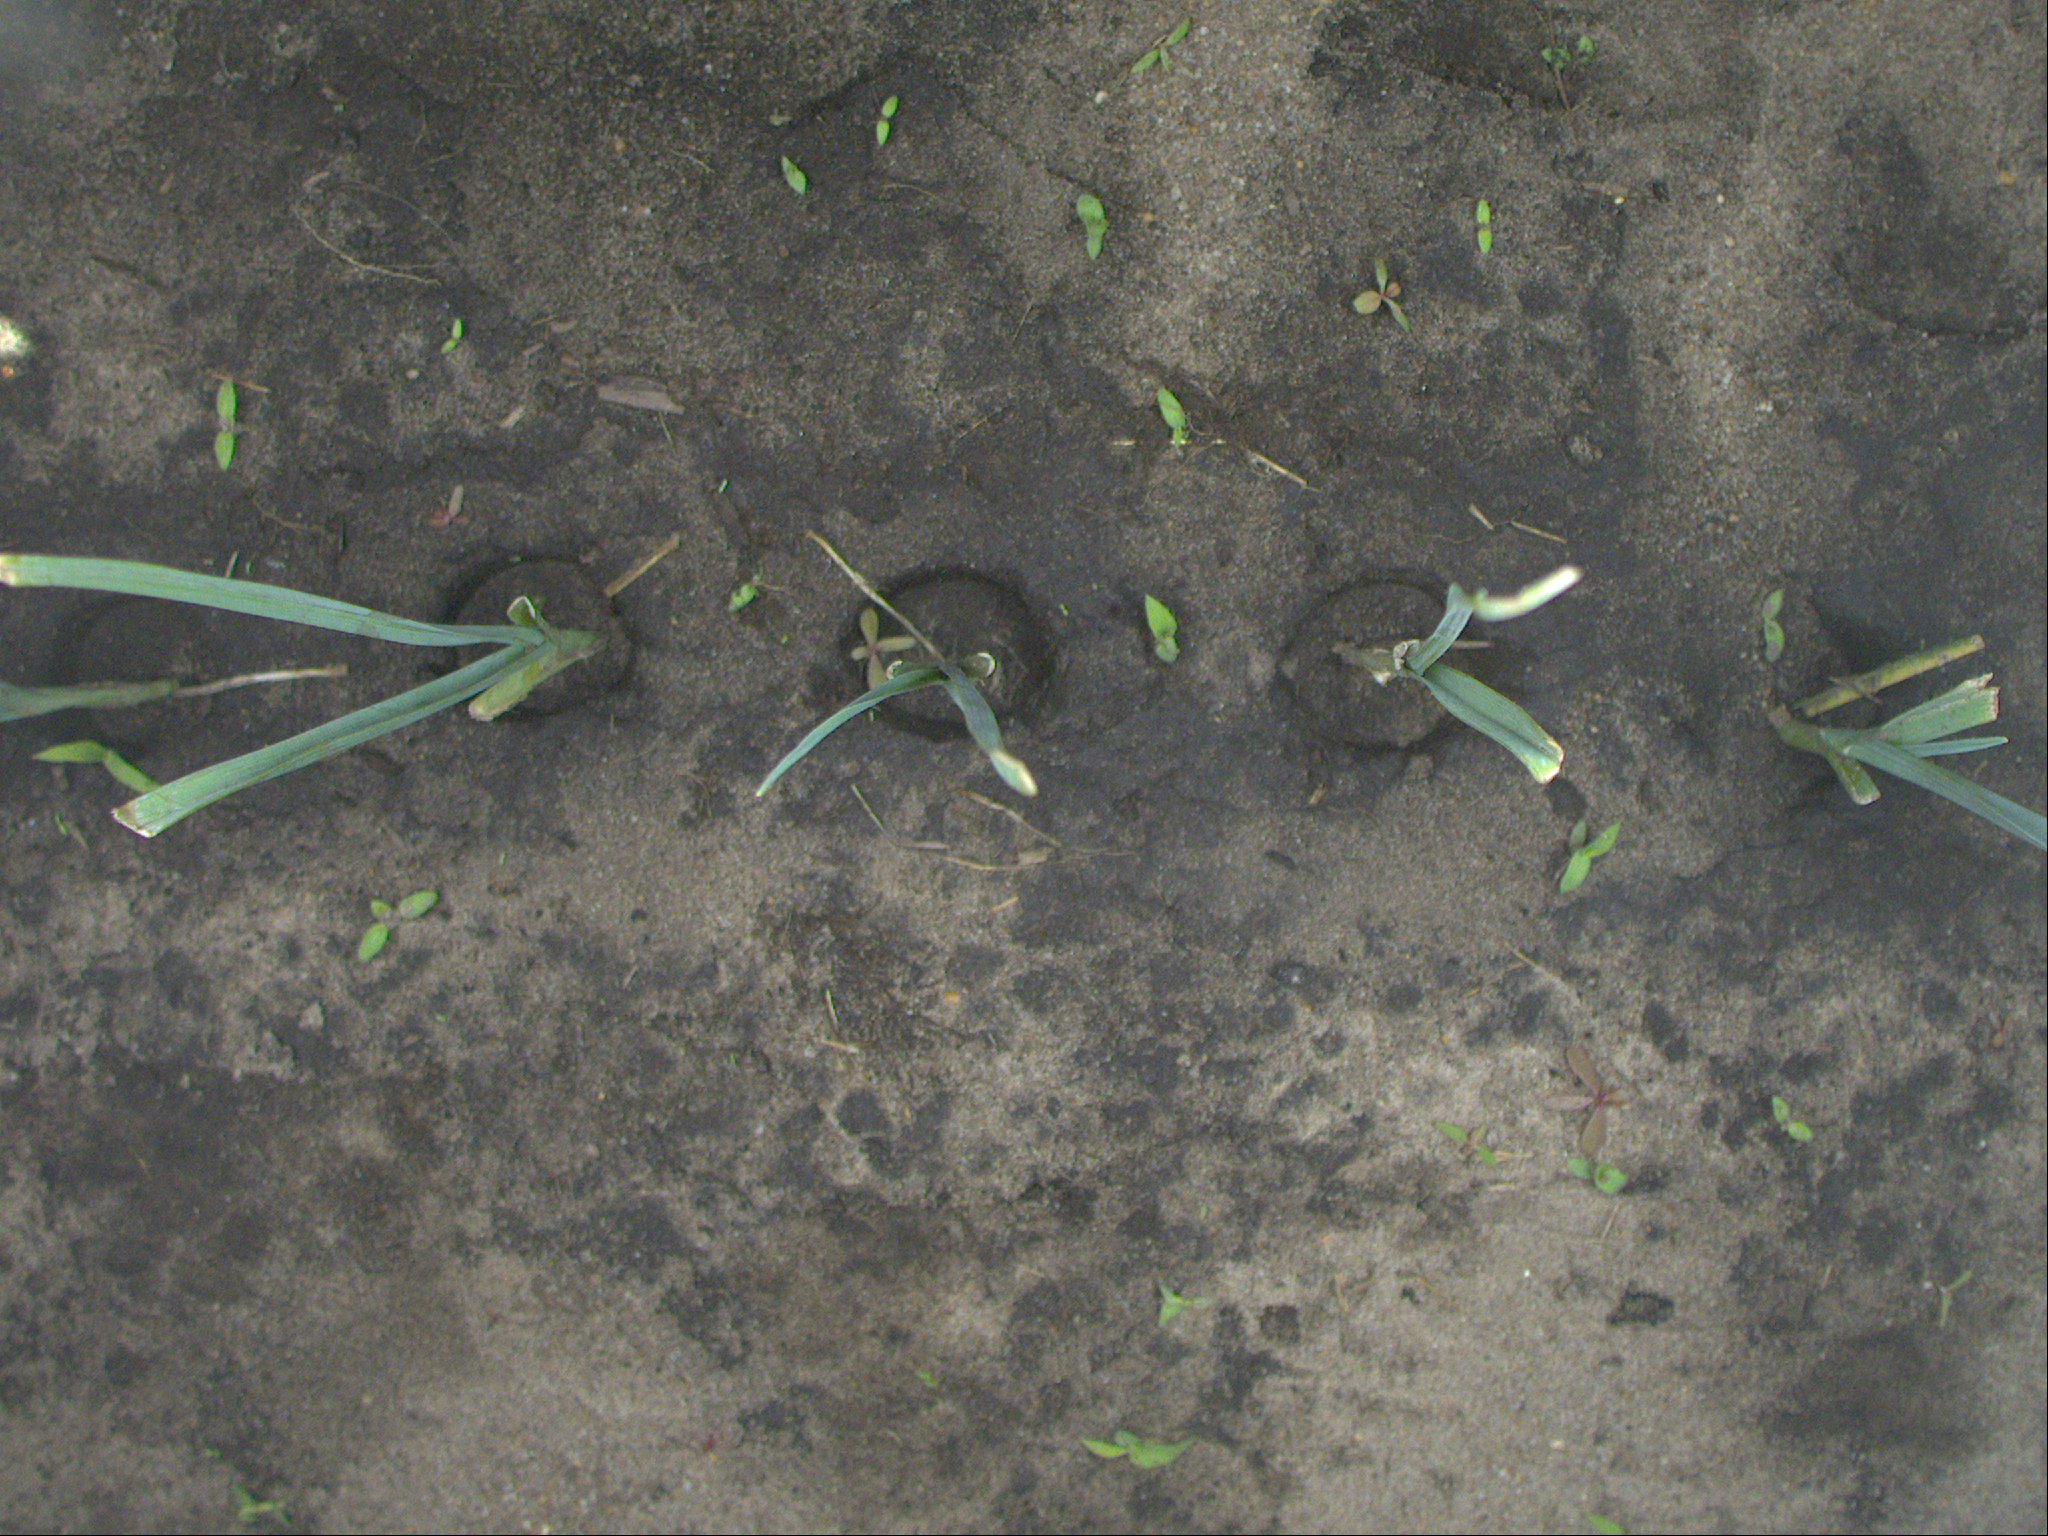
Crop: leek
Objects: leek, leek, leek, leek, stem_leek, stem_leek, stem_leek, stem_leek, stem_leek